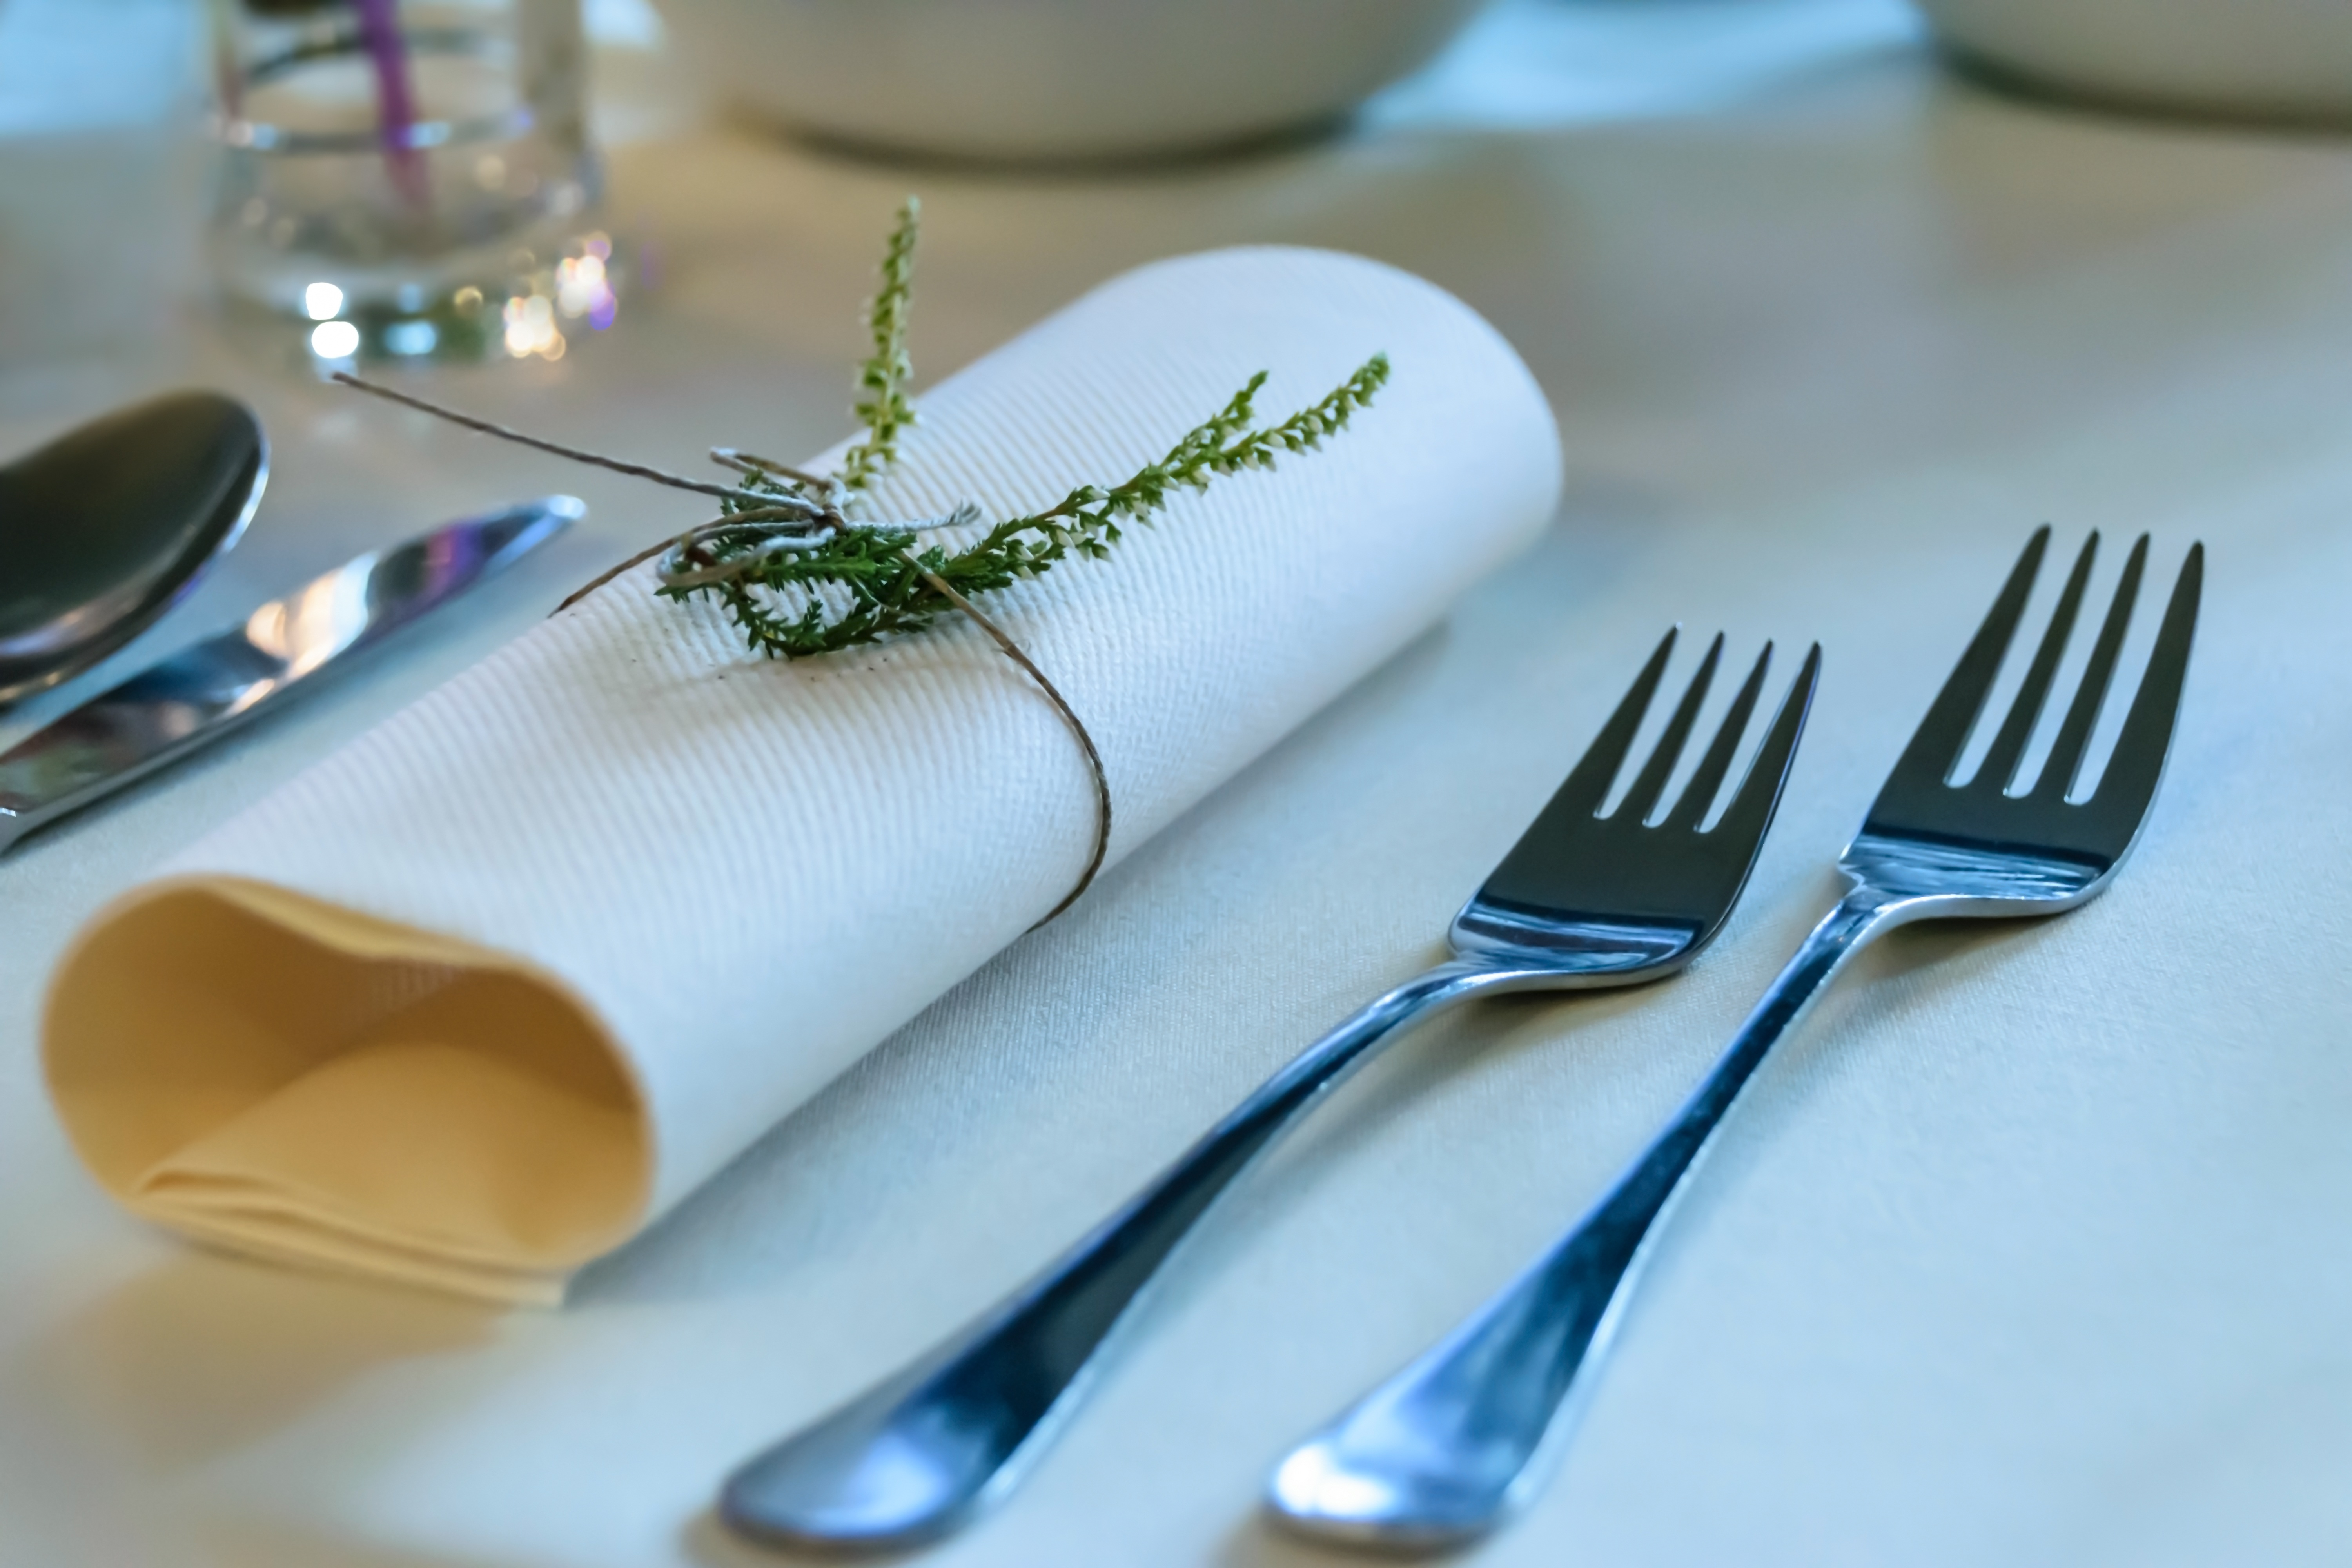
fork, cutlery, restaurant, meeting, cup, meal, romance, wedding, tableware, tablecloth, hotel, dinner, heather, forks, dining table, the adoption of, elegant tableware